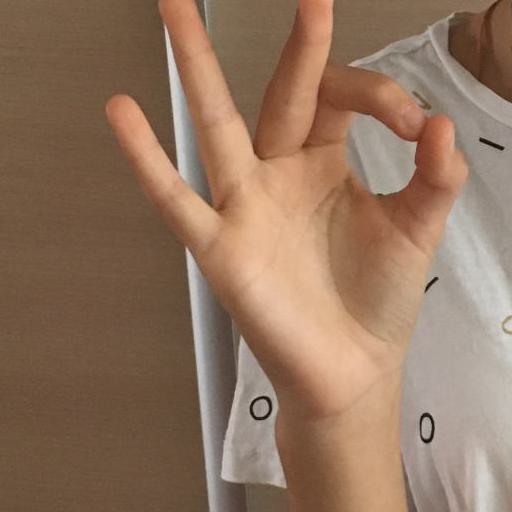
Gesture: ok